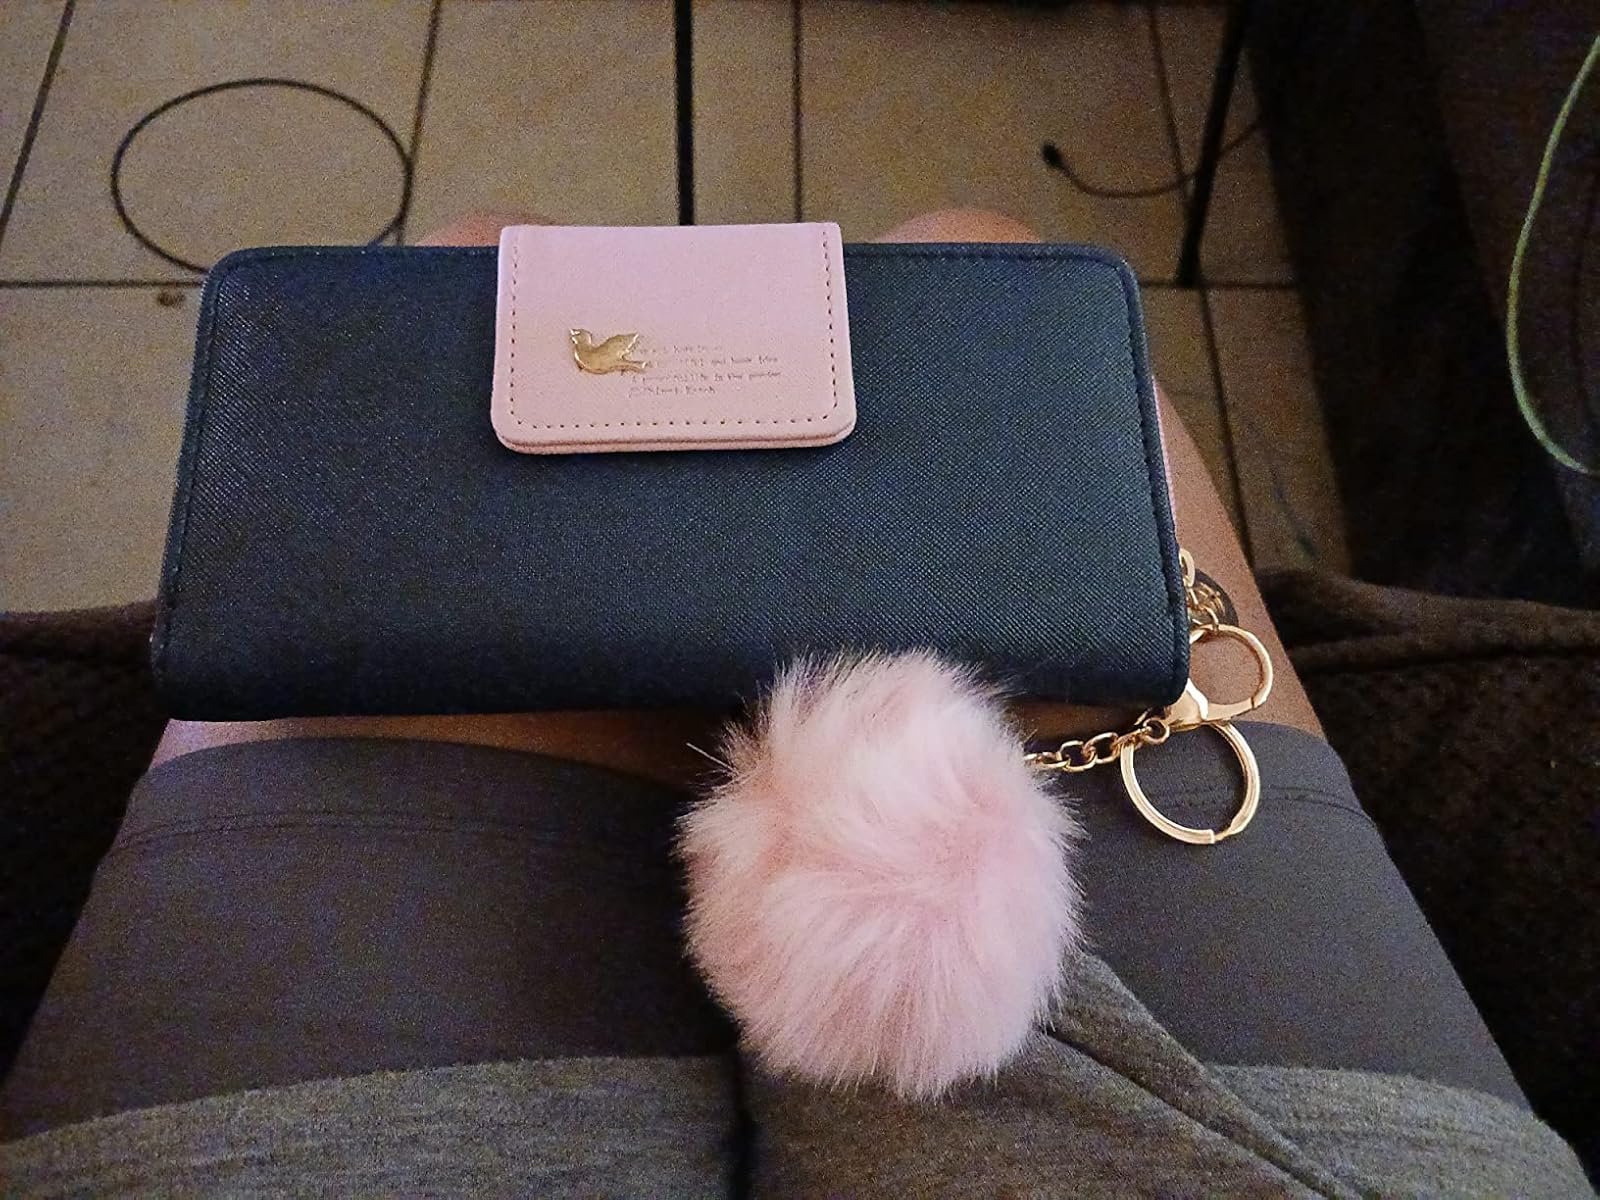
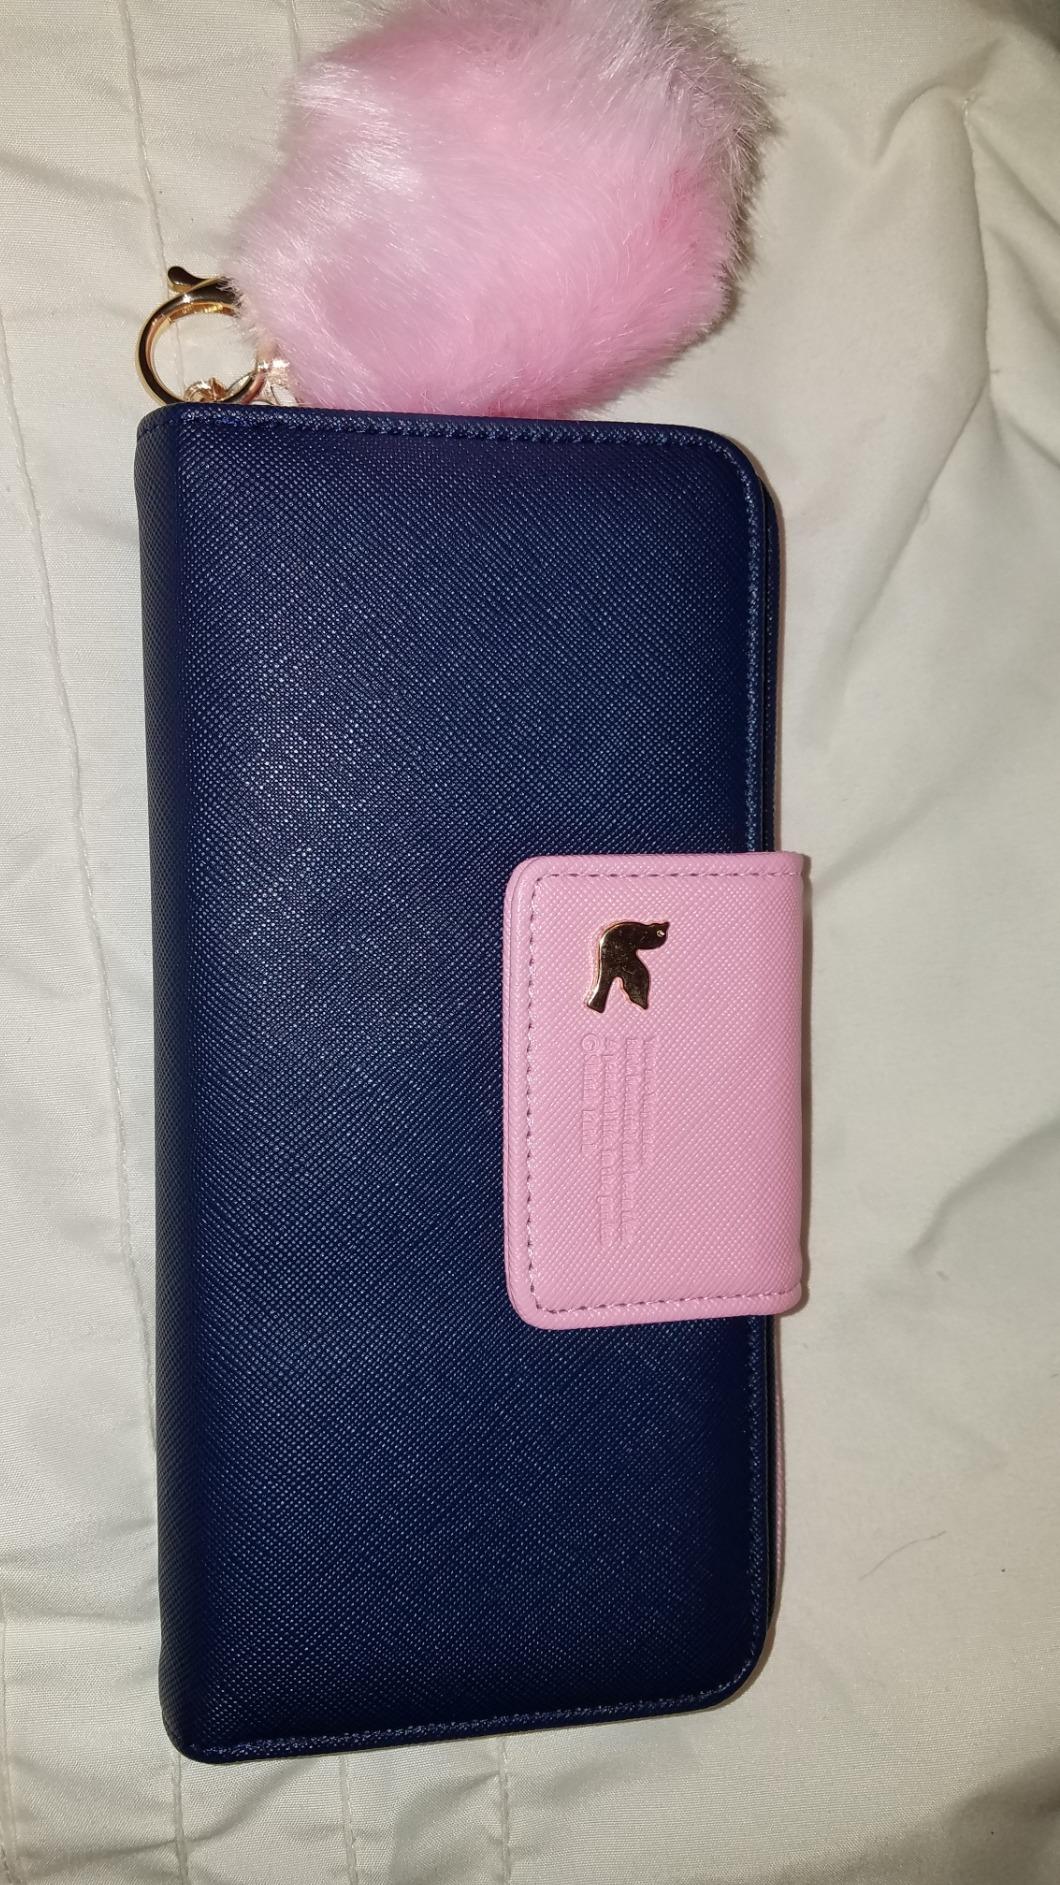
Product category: accessories_handbag
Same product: yes